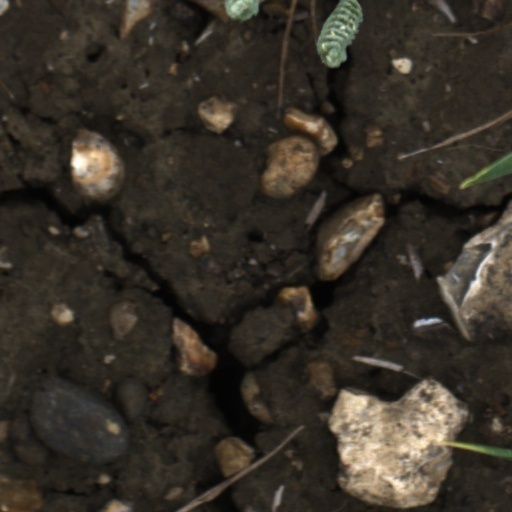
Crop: wheat